Evangelical Lutheran Church, Vilnius

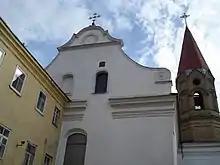
Façade of the church in 2007

Evangelical Lutheran Church is a Lutheran church in the Vilnius Old Town. Its parish has 600 members and it is the only Evangelical Lutheran church in Vilnius.